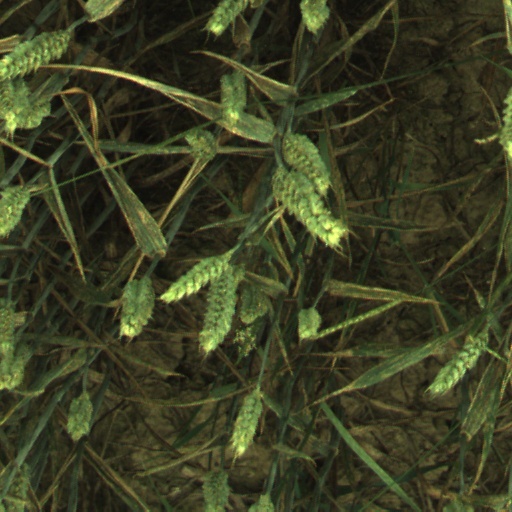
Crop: wheat